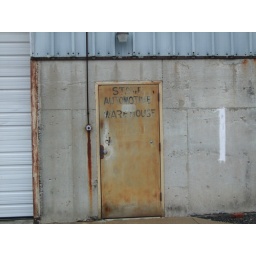
Warehouse door to the old State Automotive Warehouse building in Elizabethtown, KY